Question: Please indicate a possible affordance area of the banana that can be used for eating
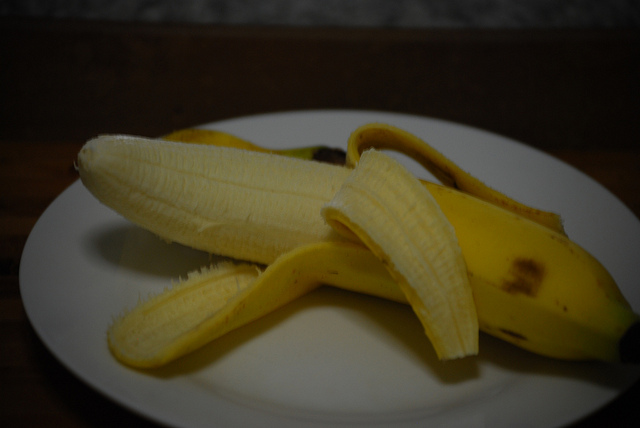
Answer: [84.5, 137.5, 630.5, 377.5]